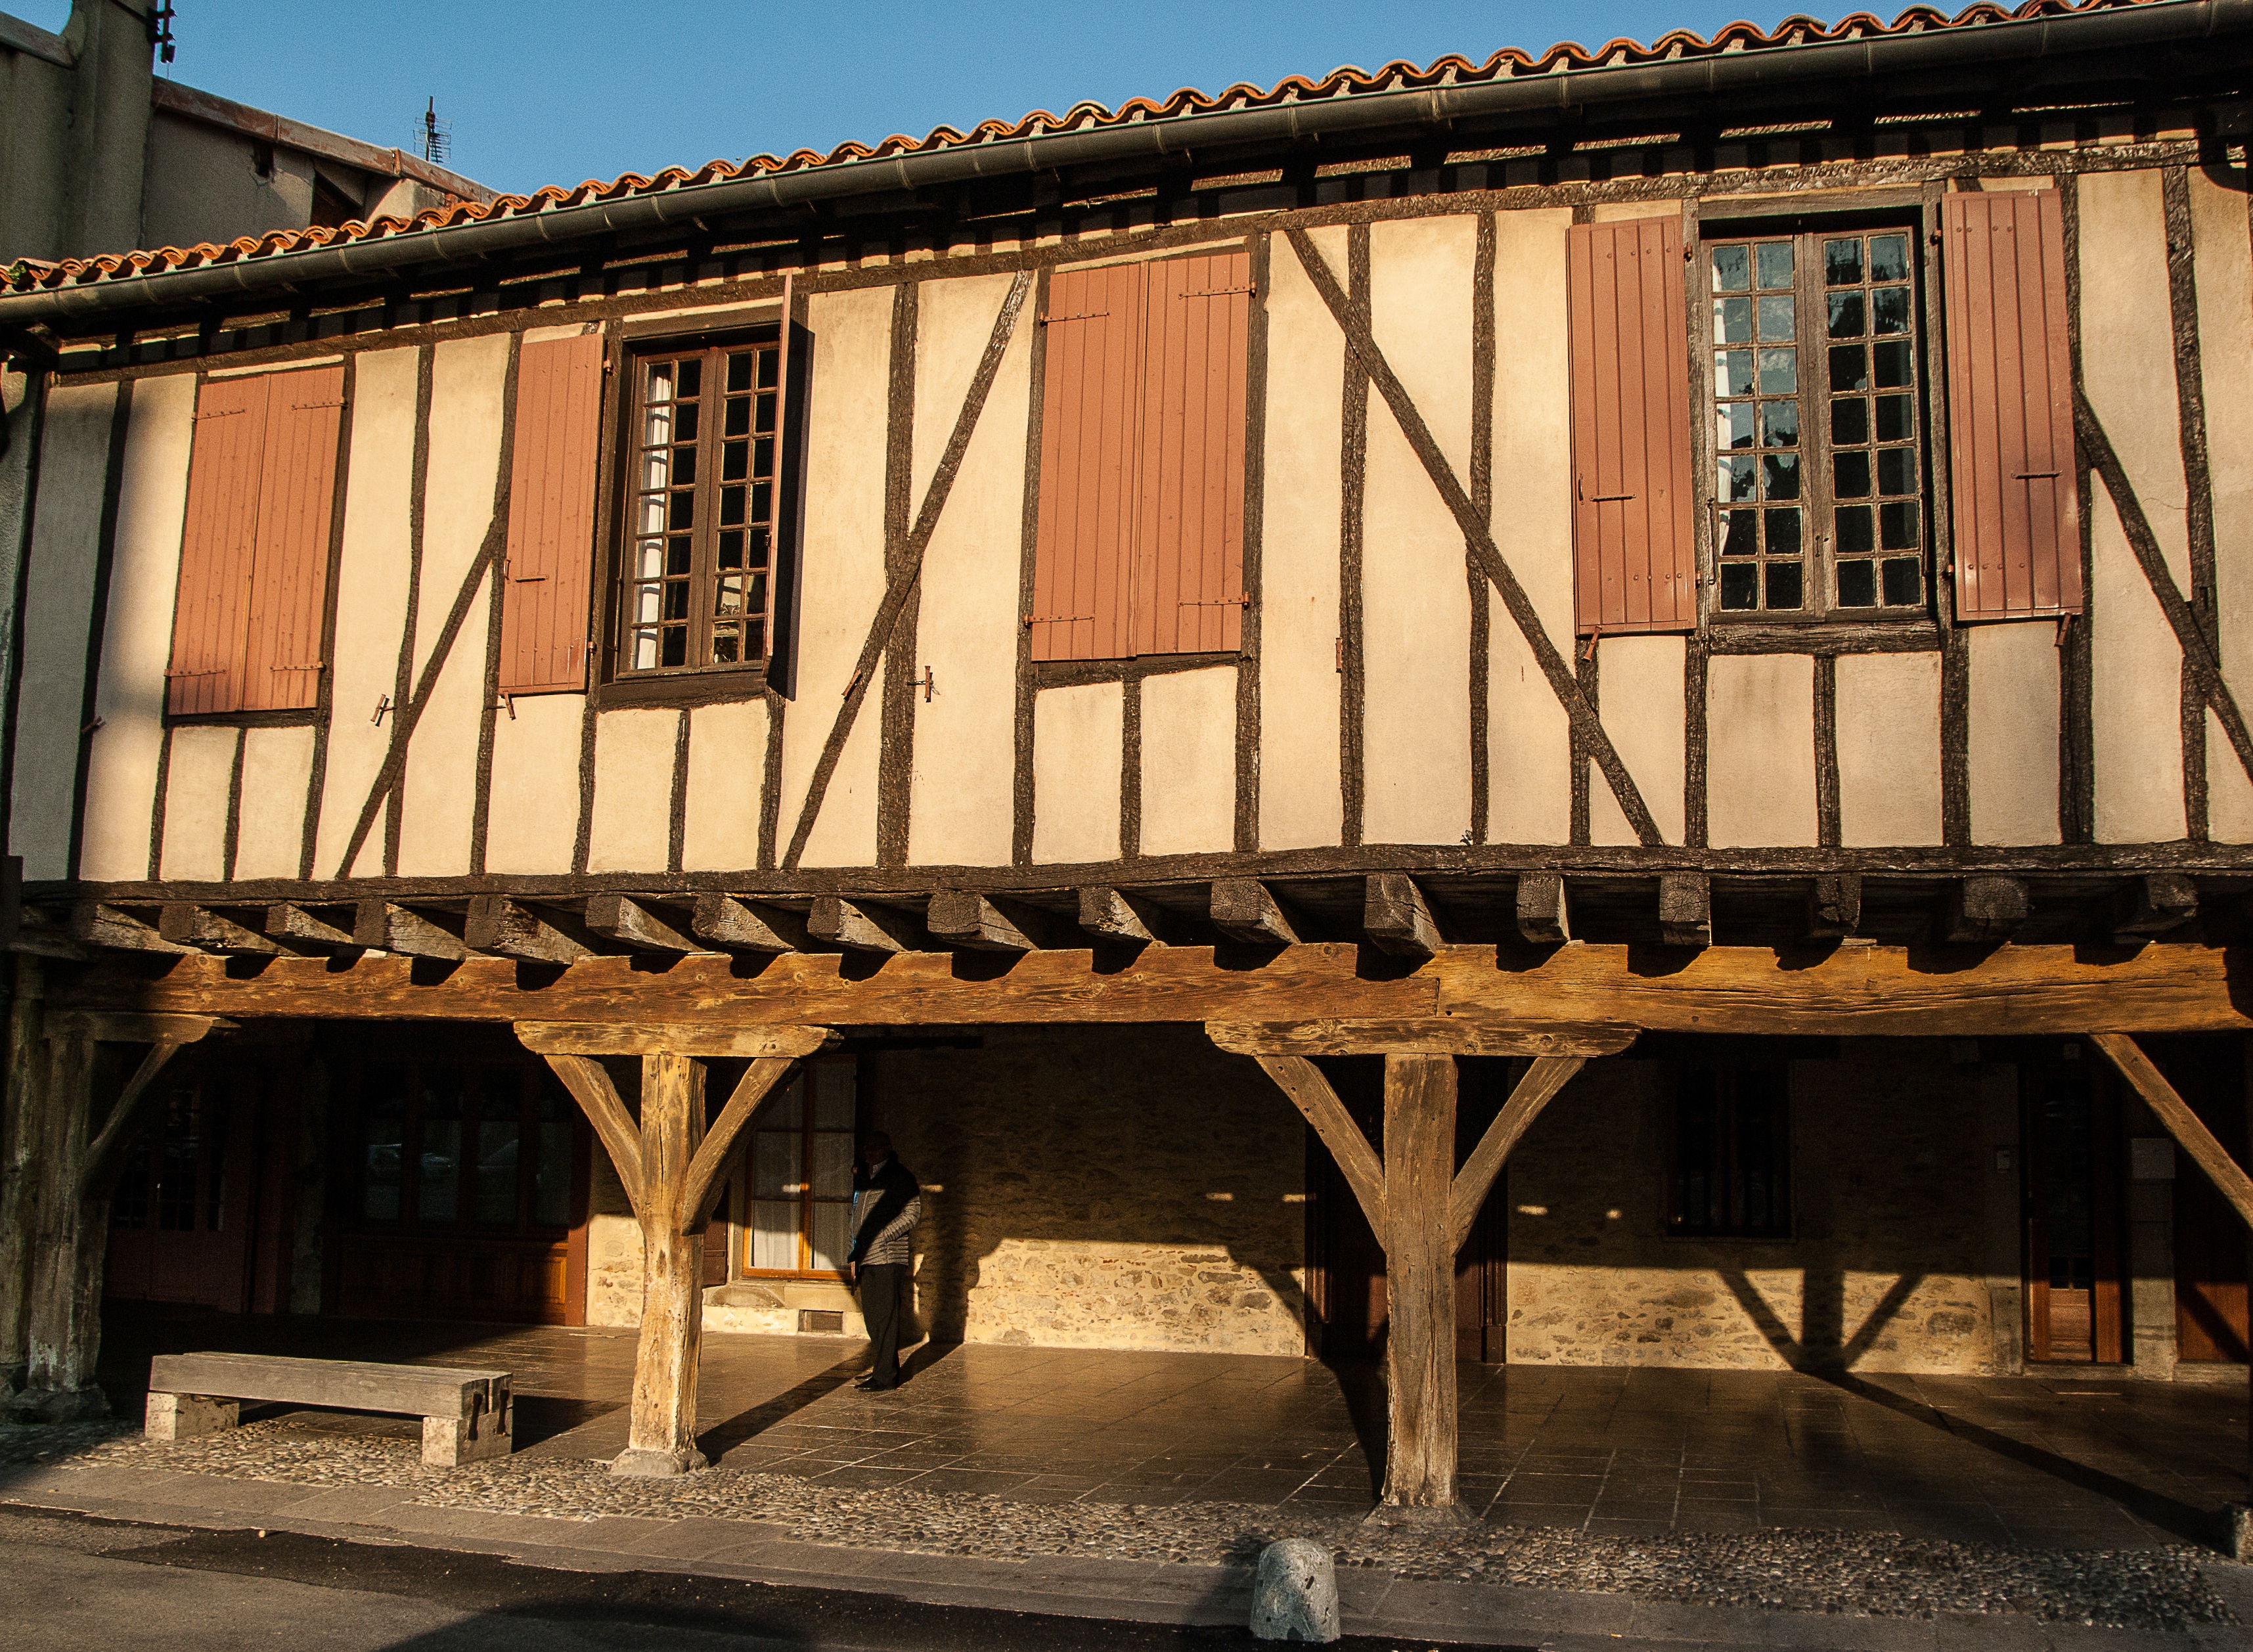
architecture, wood, house, roof, france, facade, arcades, timbered house, ancient history, outdoor structure, mirepoix